Answer in natural language. Considering the relative positions, where is Doorway (highlighted by a red box) with respect to Doorframe (highlighted by a blue box)? Choose between the following options: left or right
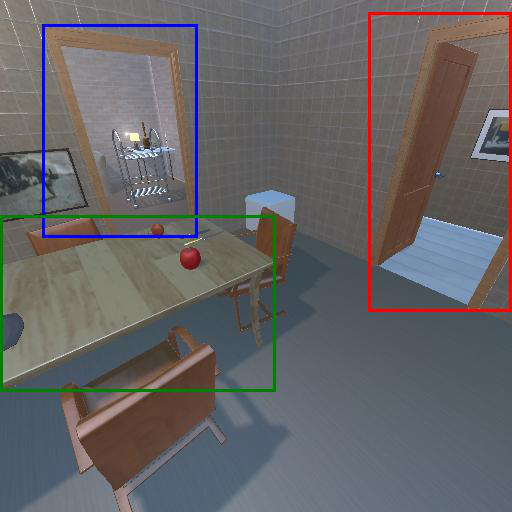
<answer>right</answer>